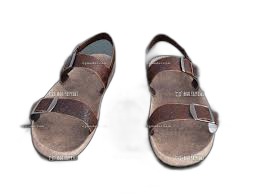
Waste category: shoes